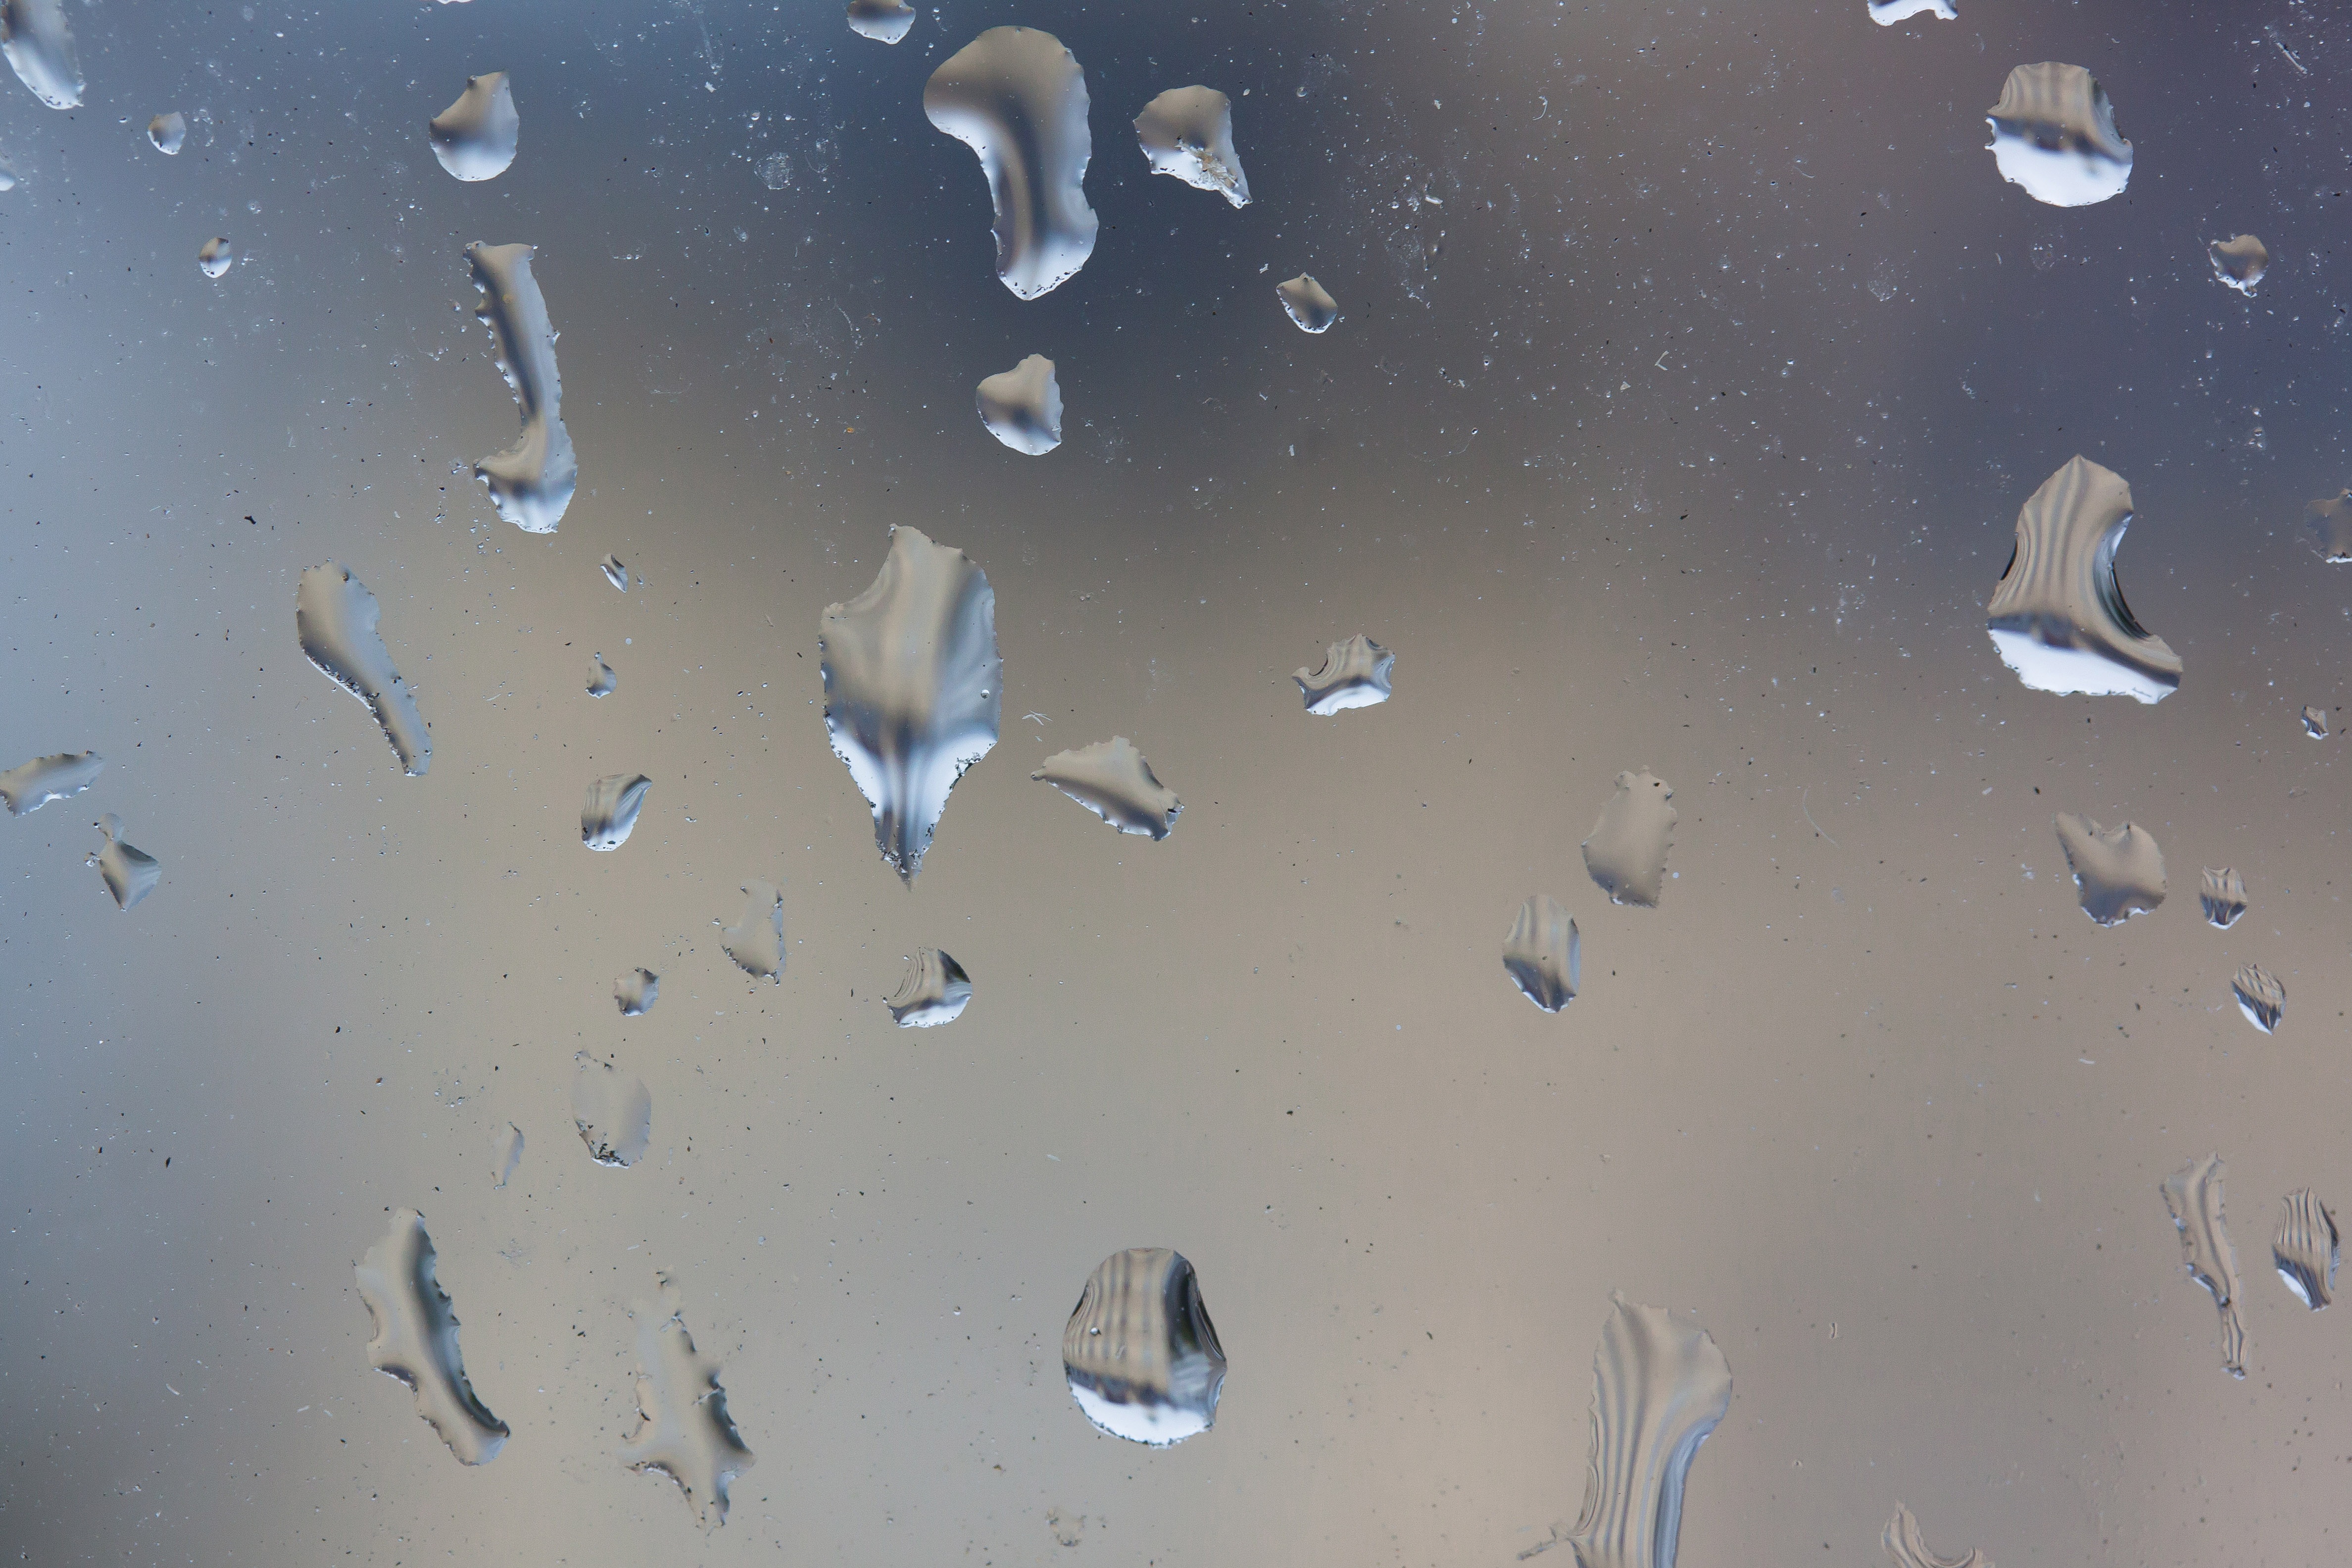
water, drop, wing, rain, leaf, window, raindrop, wet, ice, reflection, macro, weather, blue, drip, macro photography, beaded, atmosphere of earth, microcosm